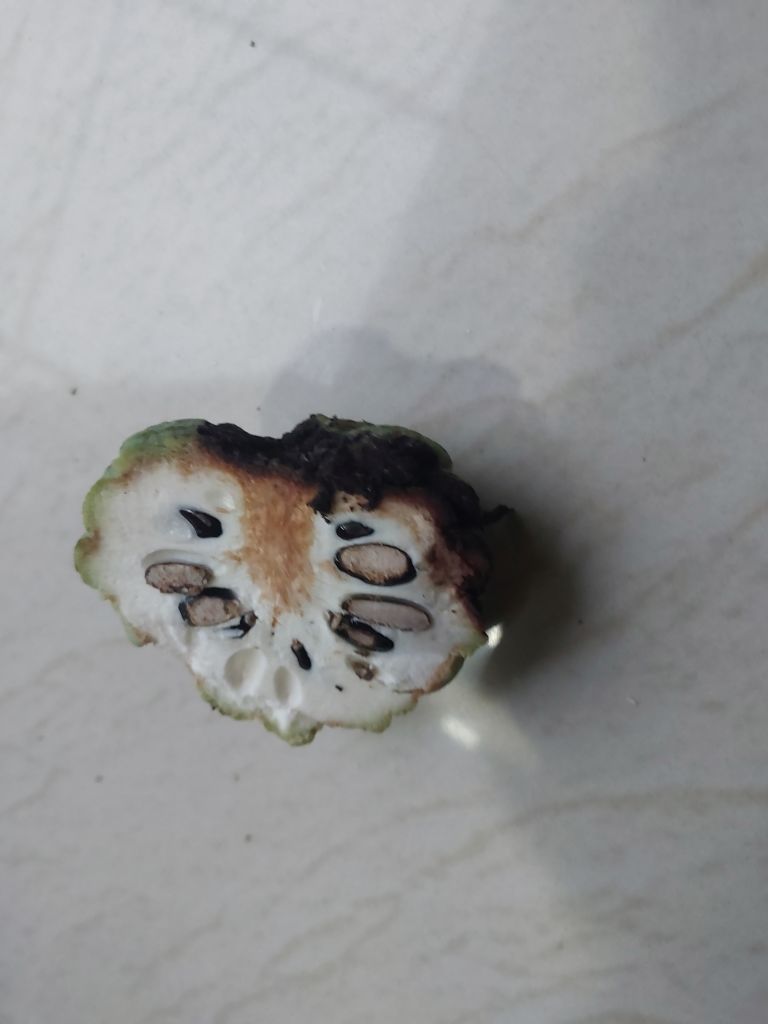
Disease label: Diplodia Rot